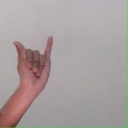
अक्षर: य